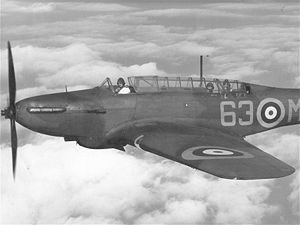
Juvincourt flyveplads / Historie / Mellemkrigsårene
Royal Air Force udstationerede 16 Fairey Battles til flyvepladsen i september 1939
Juvincourt flyveplads er en nedlagt militær flyveplads, som ligger nær Juvincourt-et-Damary i departementet Aisne i det nordlige Frankrig.